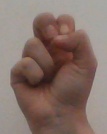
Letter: gaaf